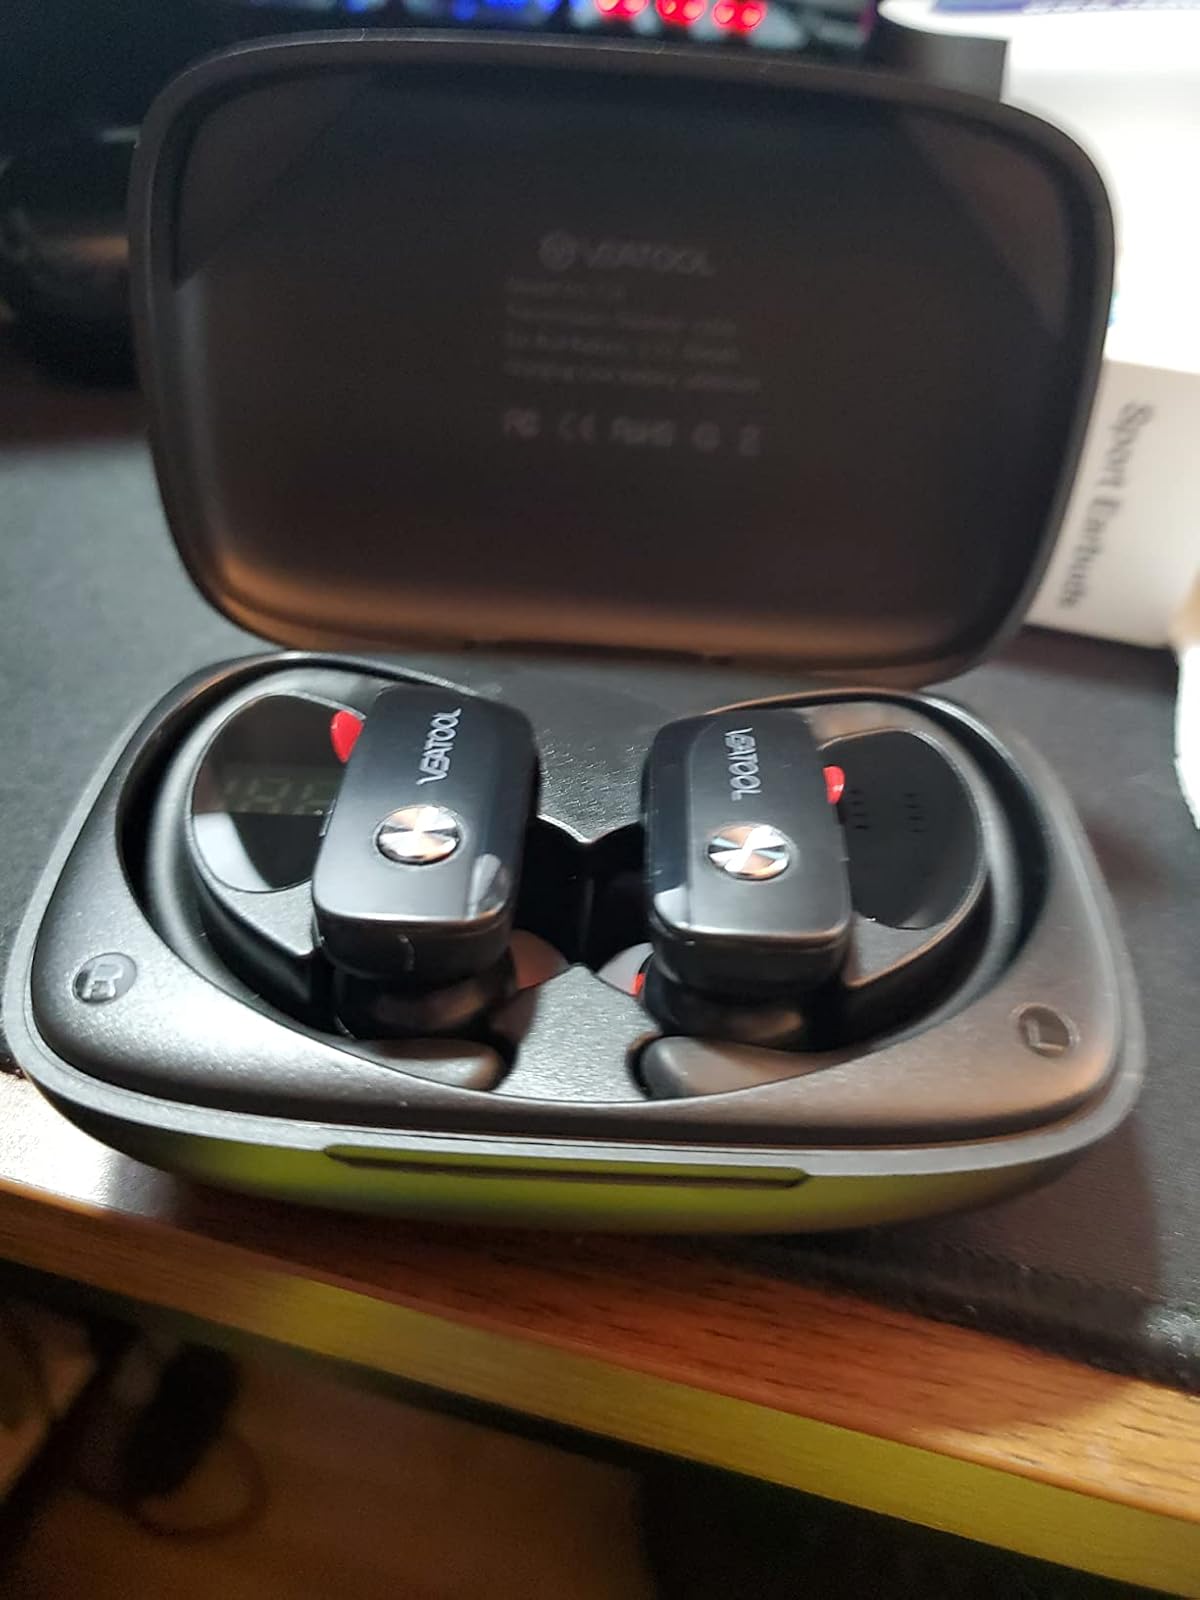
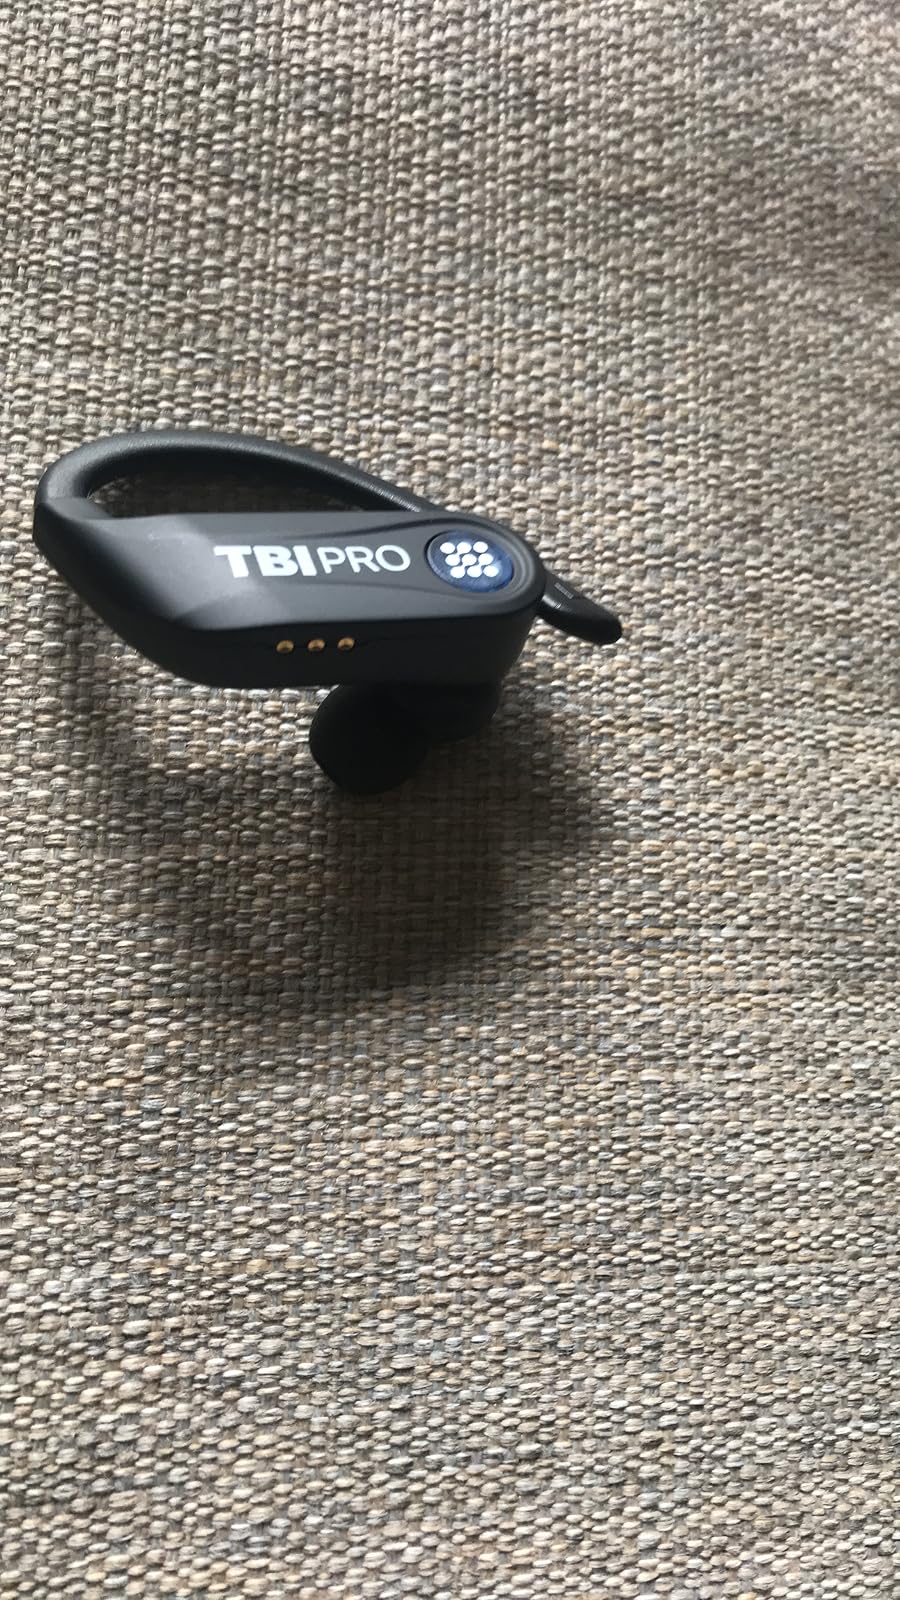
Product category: earbuds
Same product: no